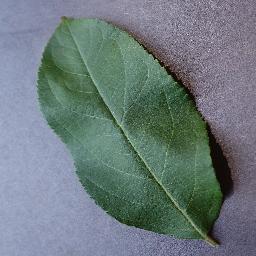
Label: Apple___healthy